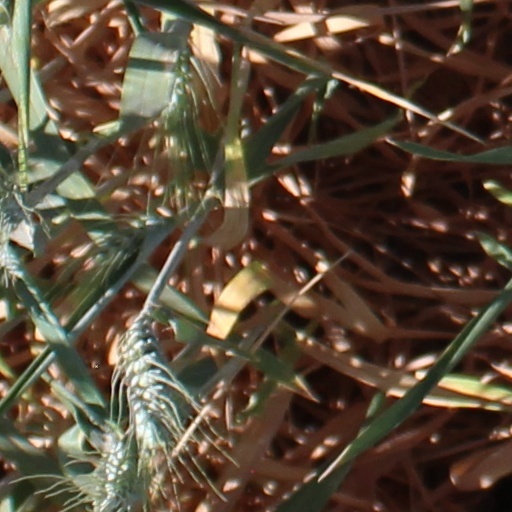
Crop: wheat